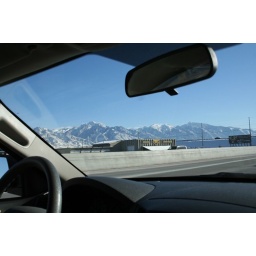
Drivin to bestwestern salt lake city, nice highway view. I like tha it is framed by the car's interior.